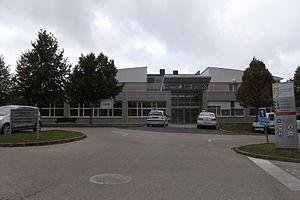
Institut contre le cancer de Jean Godinot à Reims.
Jean Godinot dit chanoine Godinot était un religieux catholique français, vigneron champenois et un bienfaiteur de la ville de Reims.
Le centre hospitalier universitaire de Reims est un centre hospitalier universitaire situé à Reims en France et qui dessert la région Champagne-Ardenne.